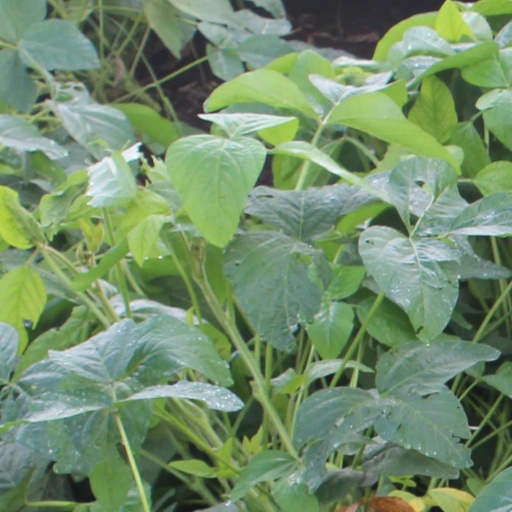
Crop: soybean